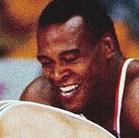
Age: 30